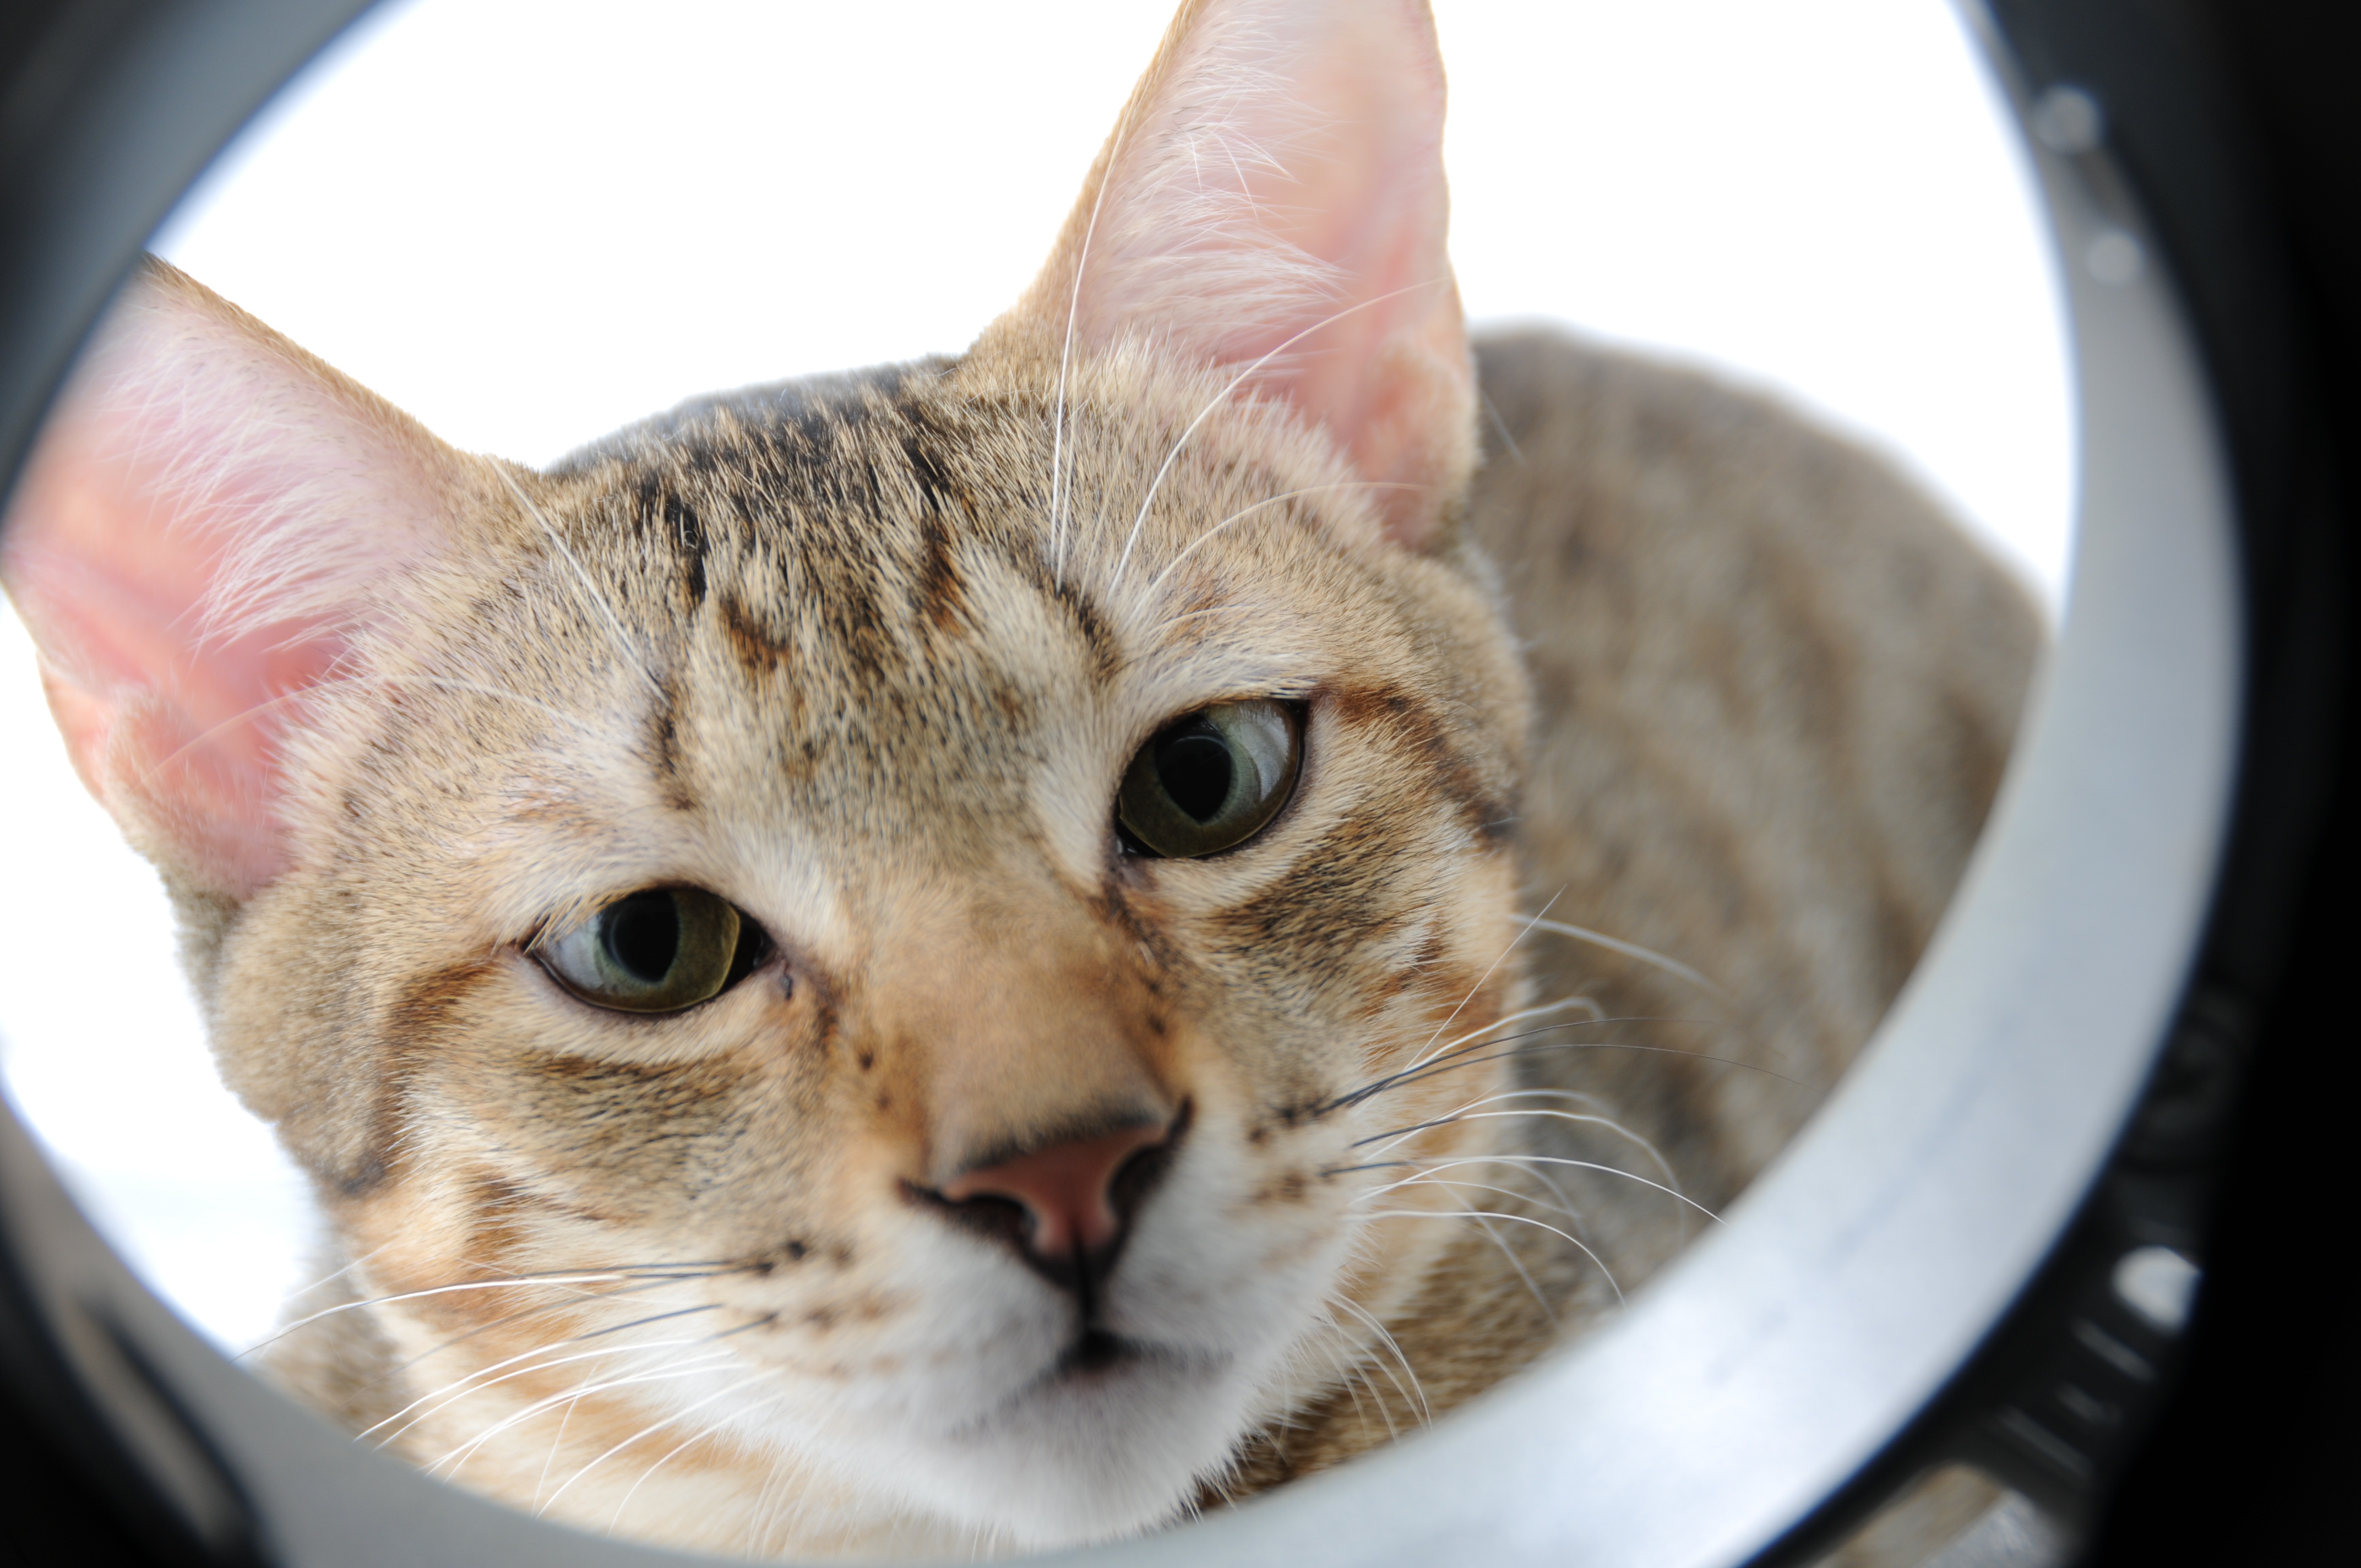
cat, mammal, circle, close up, nose, whiskers, snout, vertebrate, bengal, european shorthair, small to medium sized cats, cat like mammal, domestic short haired cat, american shorthair, of an ellipse, callus